Yellowstone fires of 1988

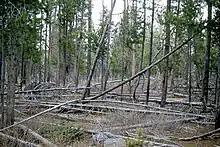
Lodgepole pine forest in 1965 with numerous dead trees on the ground

Formal fire record-keeping in Yellowstone began in 1931, when the Heart Lake Fire burned . Despite its small extent, it was the largest fire in the period from when the park was created until 1988. Research indicates that only two or three large fires occur on the Yellowstone Plateau every 1,000 years. The previous major Yellowstone fire was in the early to mid-18th century, well before the arrival of white explorers.